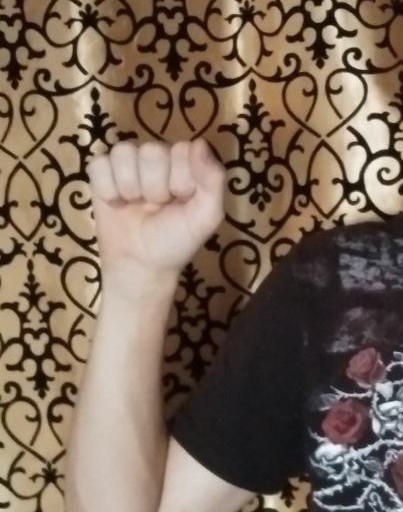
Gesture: fist